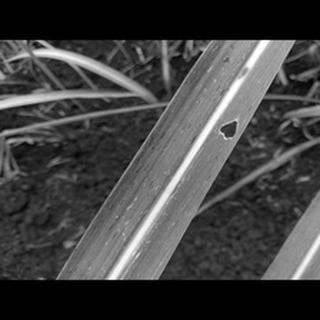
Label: sugarcane_rust